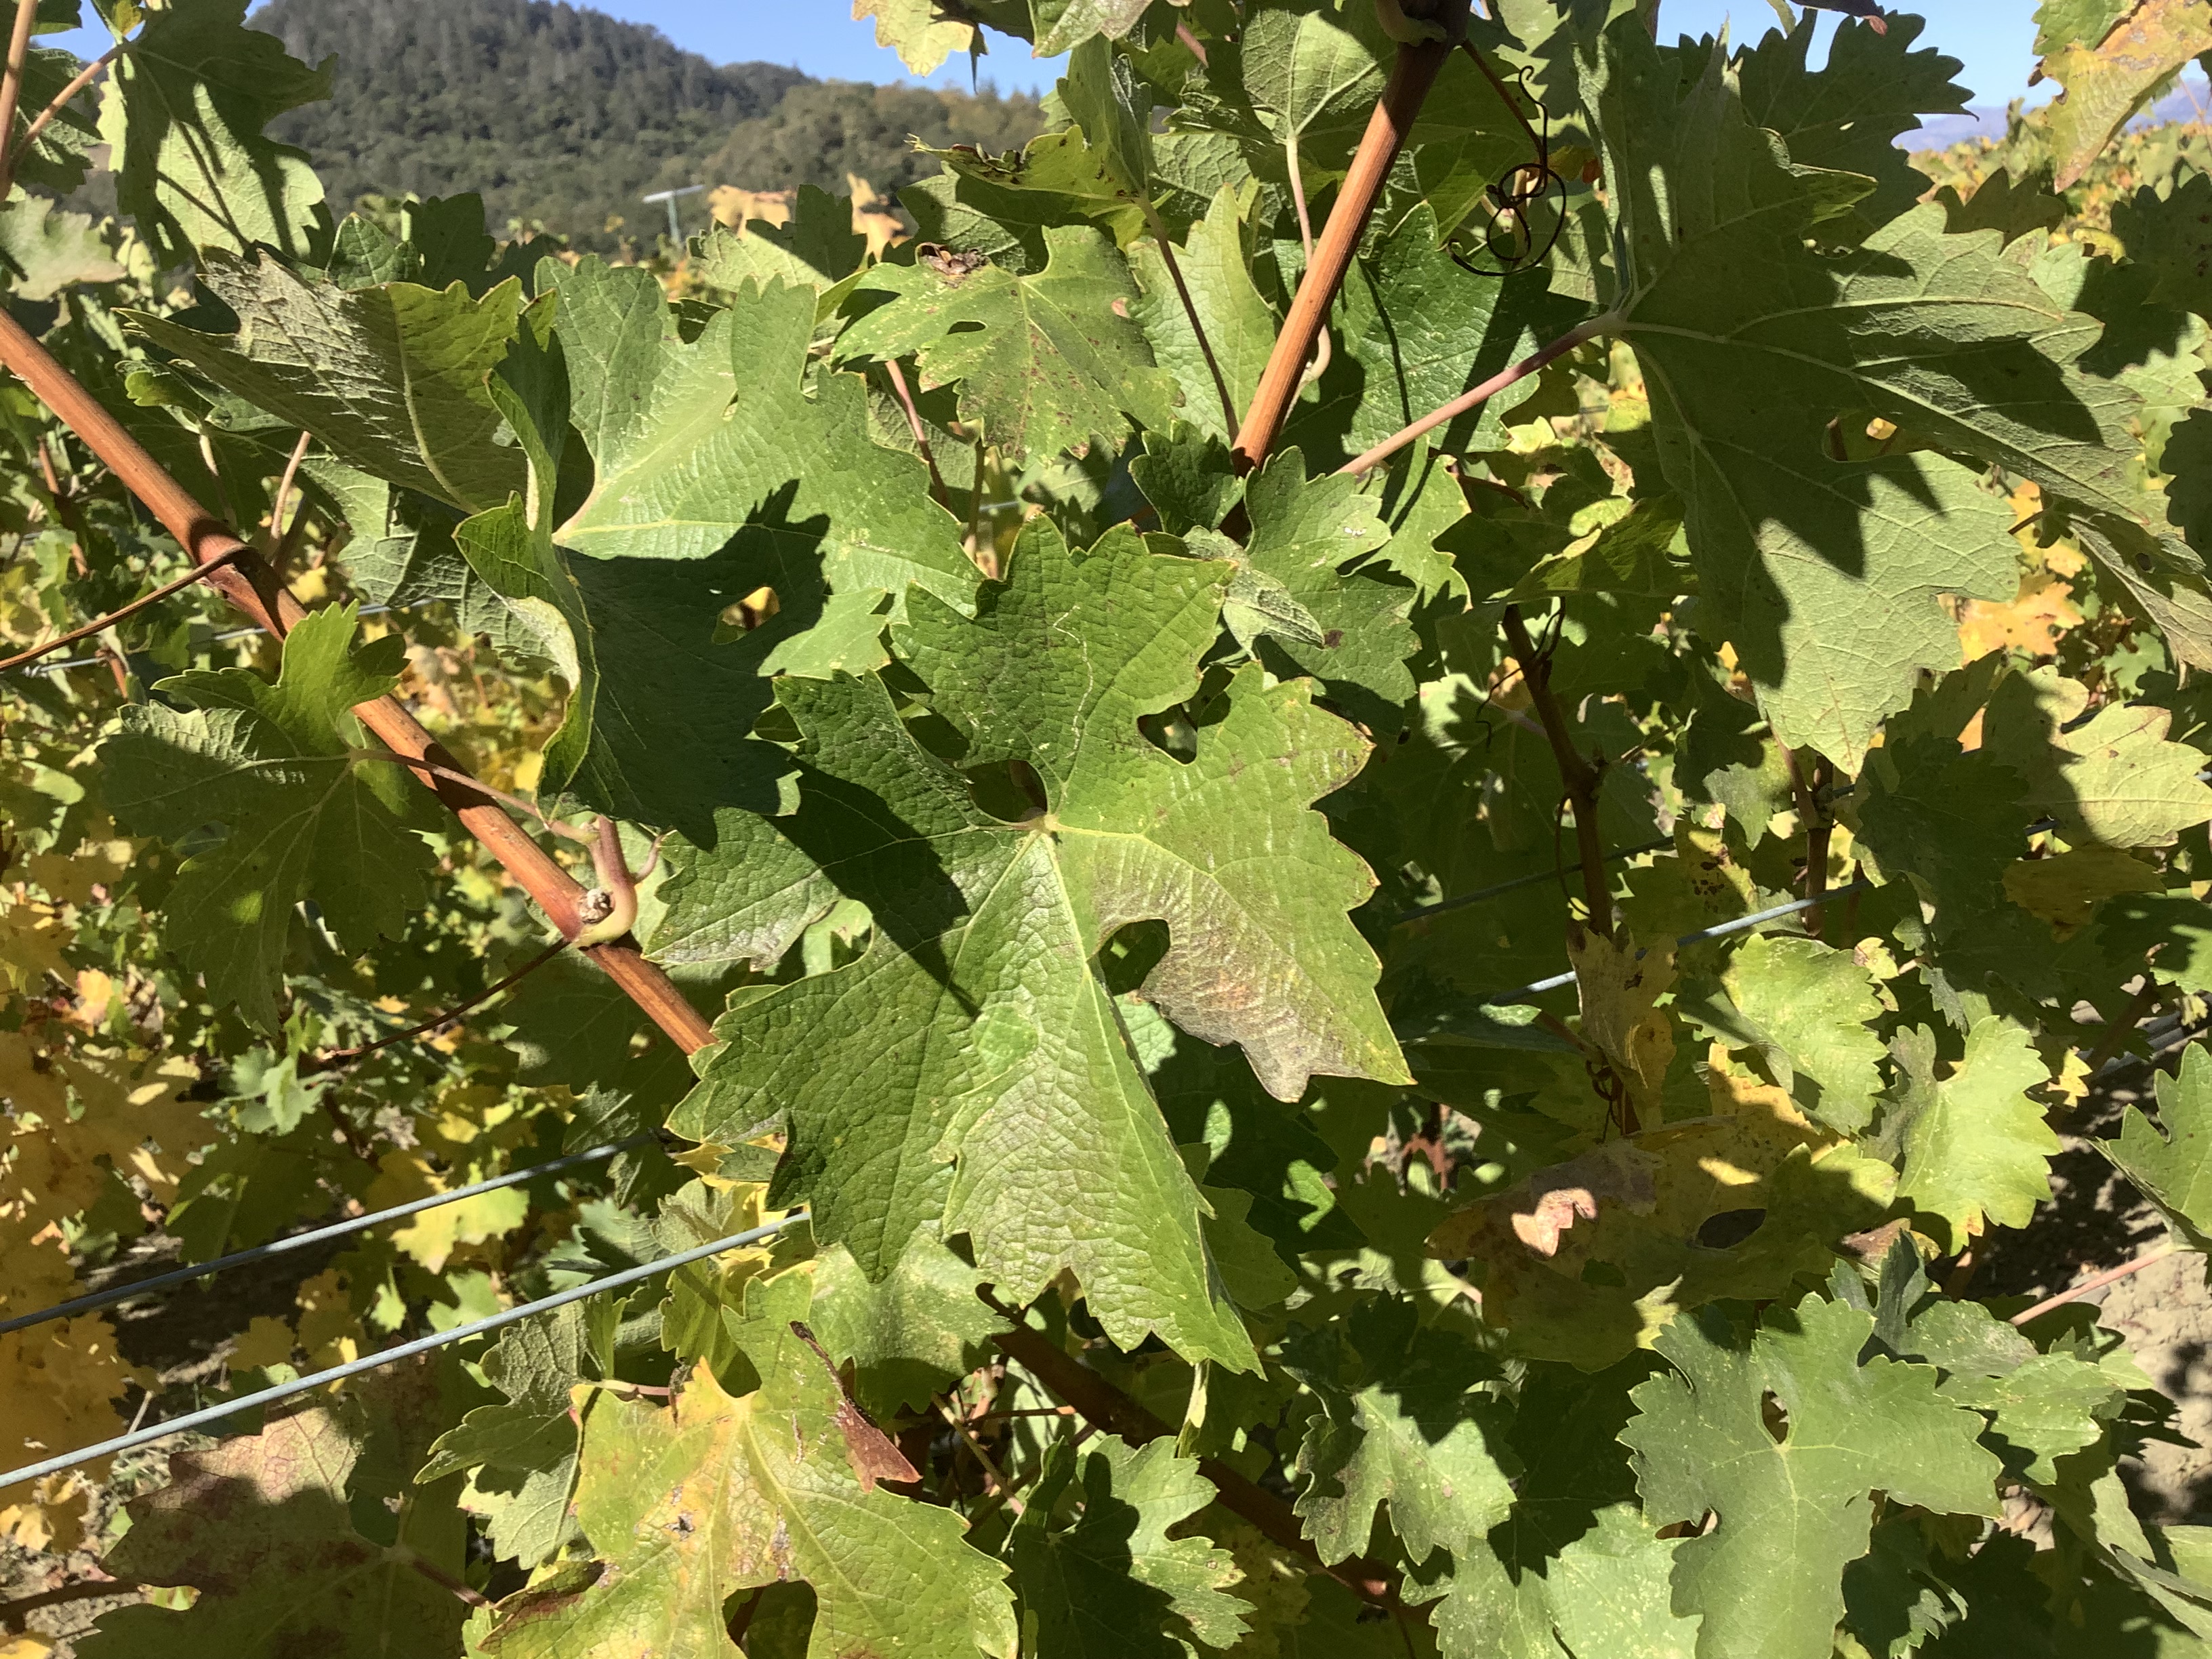
Label: No Virus